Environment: real
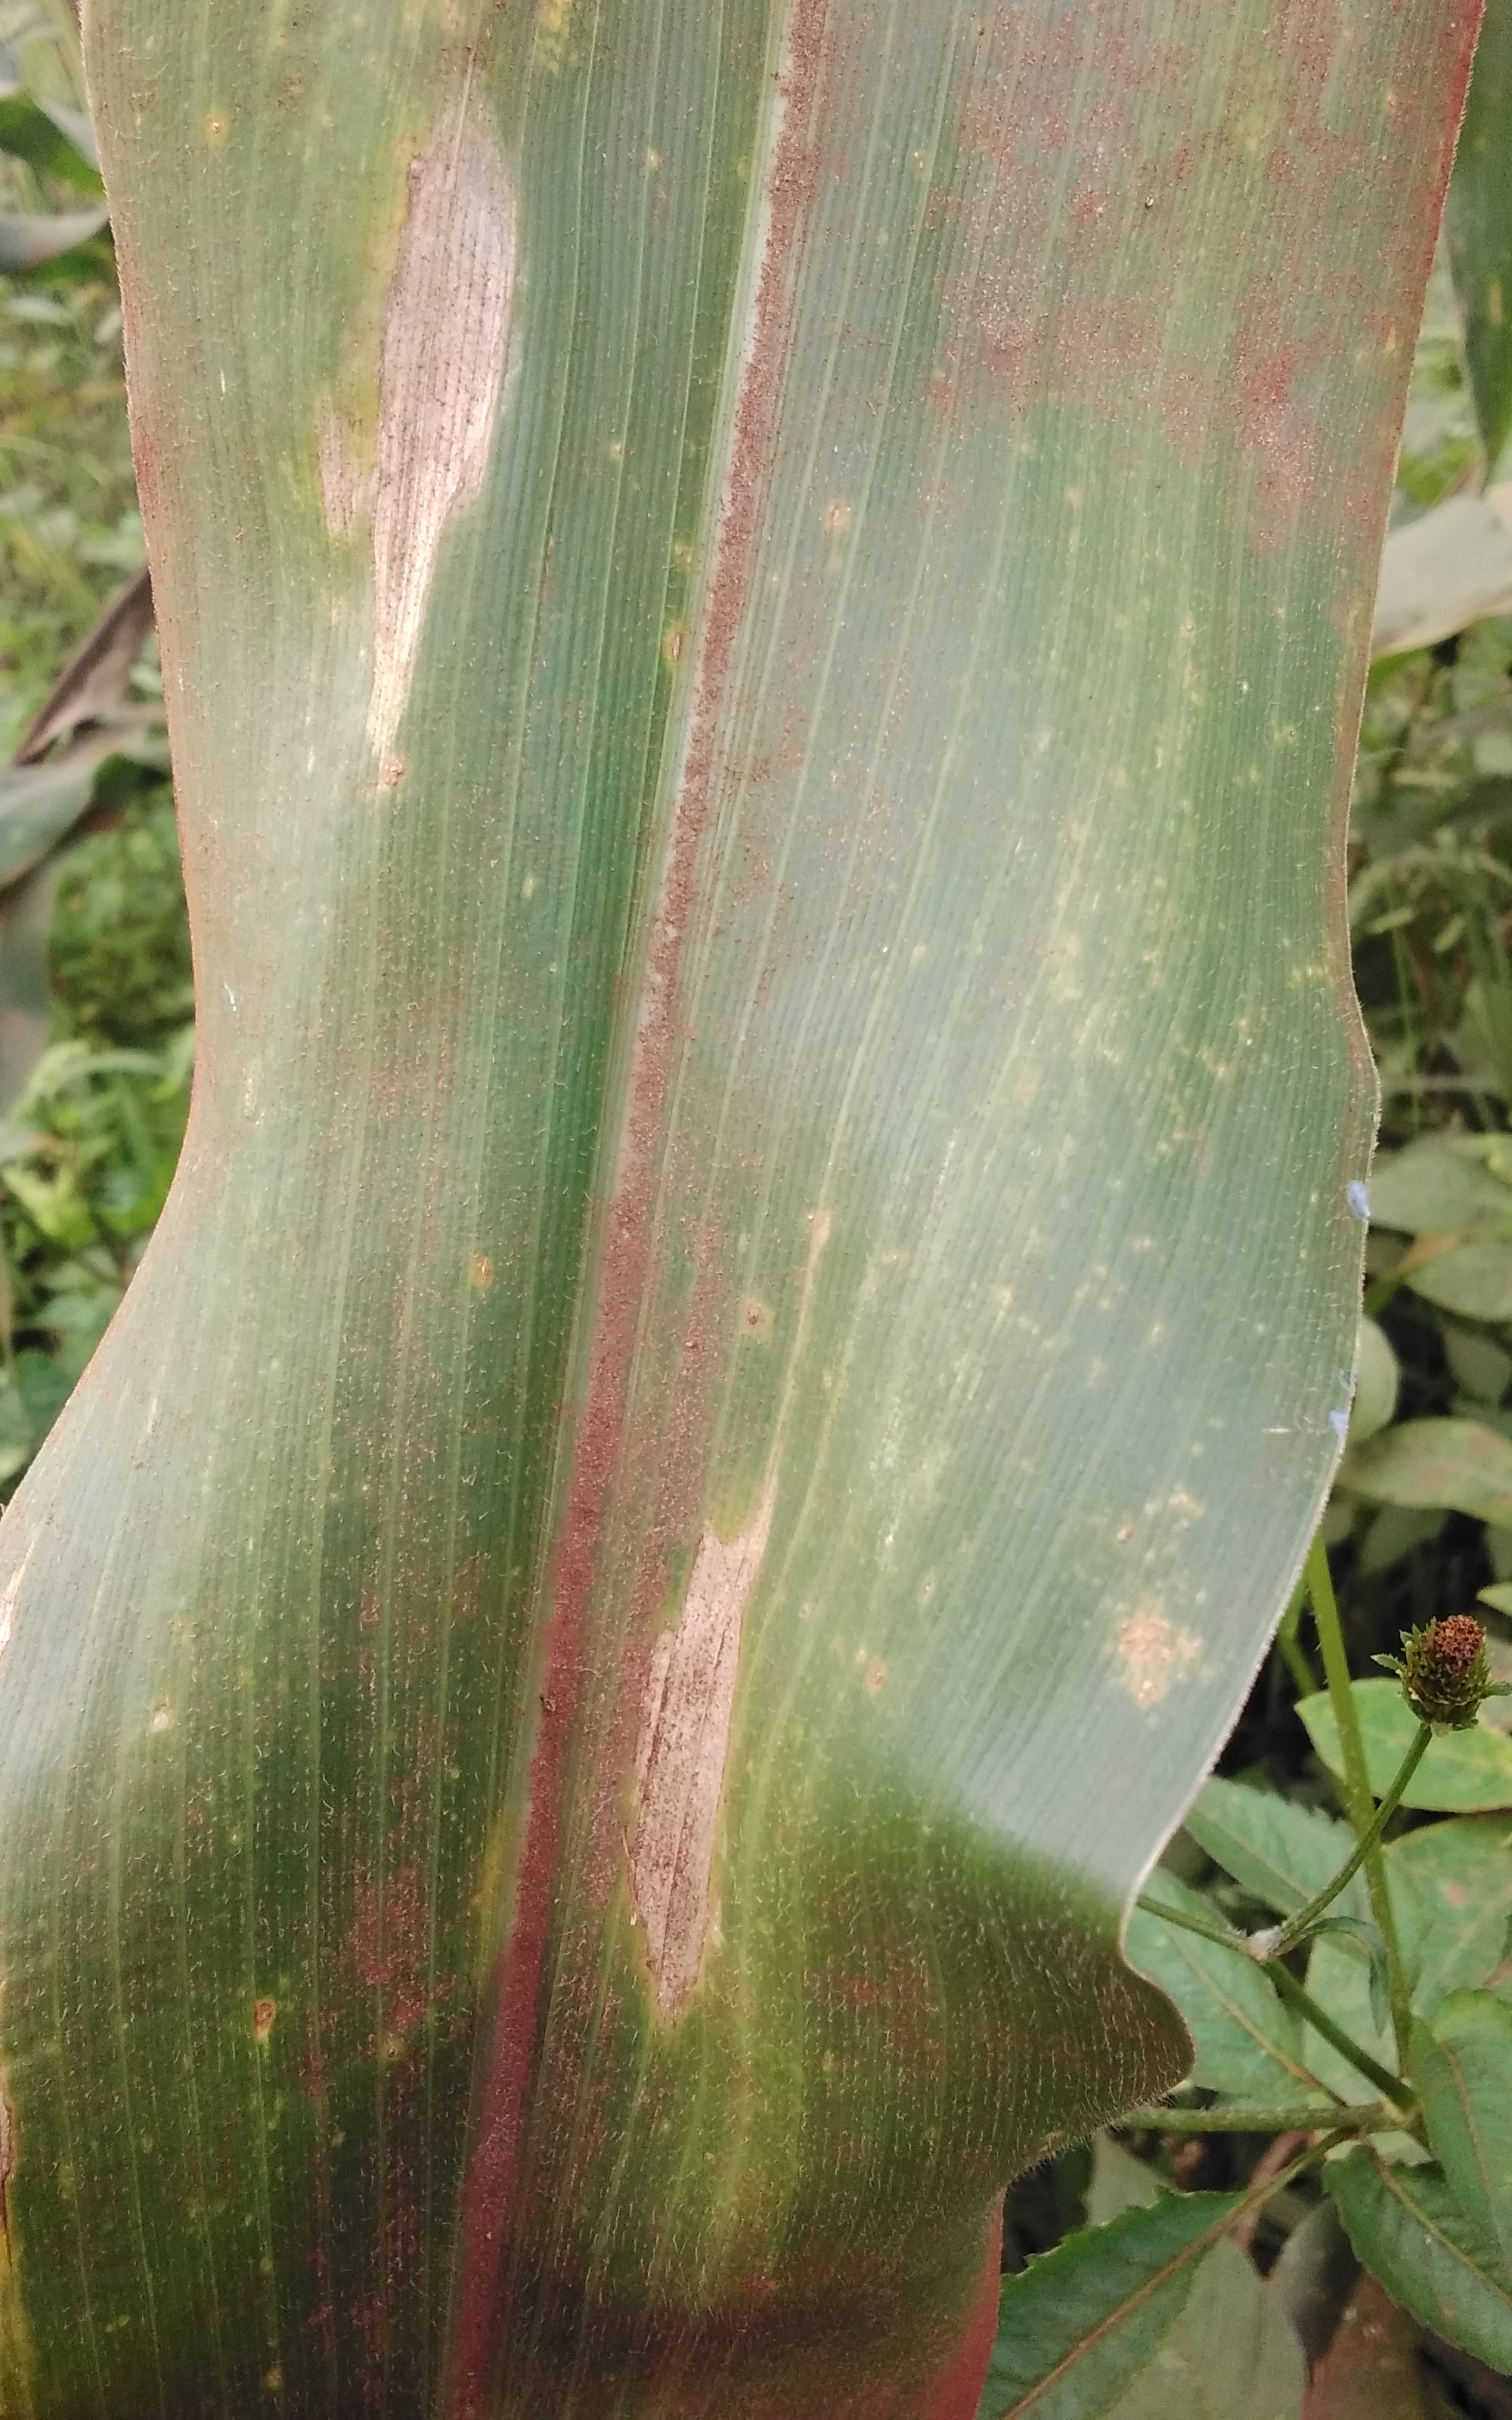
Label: northern_corn_leaf_blight